St. Michael's and All Angels Church, Sandakan

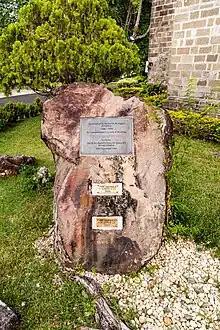
Memorial stone for the 100th anniversary of the parish. In the bottom half, there are two time capsules.

When the plans of the New Zealand architect BW Mountfort were unveiled, Elton was hugely involved in choosing the materials. The use of "Eusideroxylon zwageri" (Bornean belian wood) would dramatically increase the cost of construction, while the usage of bricks was not considered to be cosmetically pleasing, so they finally agreed on a building made of stone blocks, specifically granite. While the white stones that adorn the windows and doors were imported from Hong Kong, the darker stones came from a quarry near Kampong Buli Sim Sim, where they were carved by prisoners at a cost of about 1.50 Straits dollar per cubic meter. One of the stone blocks is 30 cm in length and weighed about 63 kilograms.